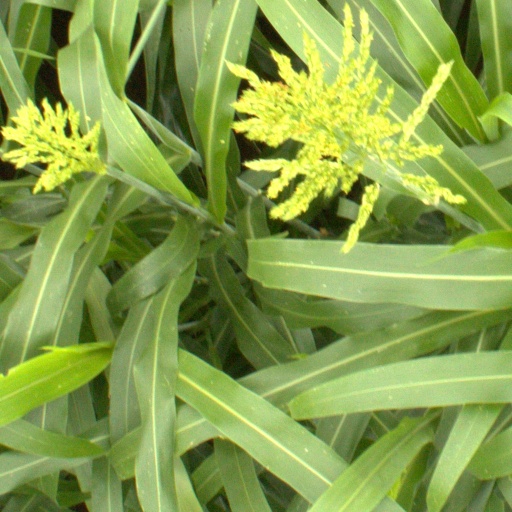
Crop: sorghum